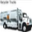
Label: truck